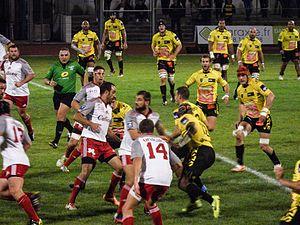
La saison 2014-2015 de l'Union sportive dacquoise est la onzième saison du club landais en seconde division du championnat de France, la sixième consécutive depuis son retour au sein de l'antichambre de l'élite du rugby à XV français. Cette saison est la troisième consécutive à lutter pour le maintien en division professionnelle.